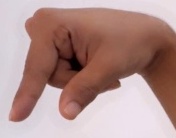
ASL sign: Q